One-way quantum computer

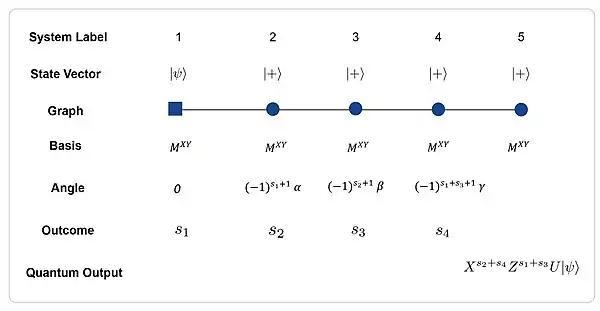
+ \rangle</math> state. All the qubits, except for the output, are measured by the formula_72 observable with a specific angle. After the measurements have been carried on, implementing the formula_73 unitary, the formula_42 and formula_59 corrections are performed with respect to the formula_65 outcomes.

The operations of entanglement, measurement and correction can be performed in order to implement unitary gates. Such operations can be performed time by time for any logic gate in the circuit, or rather in a pattern which allocates all the entanglement operations at the beginning, the measurements in the middle and the corrections at the end of the circuit. Such pattern of computation is referred to as "CME" standard pattern. In the "CME" formalism, the operation of entanglement between the formula_31 and formula_61 qubits is referred to as formula_79. The measurement on the formula_31 qubit, in the formula_42-formula_43 plane, with respect to a formula_83 angle, is defined as formula_84. At last, the formula_42 byproduct over a formula_31 qubit, with respect to the measurement over a formula_61 qubit, is described as formula_88, where formula_89 is set to formula_13 if the outcome is the formula_67 state, formula_14 when the outcome is formula_69. The same notation holds for the formula_59 byproducts.